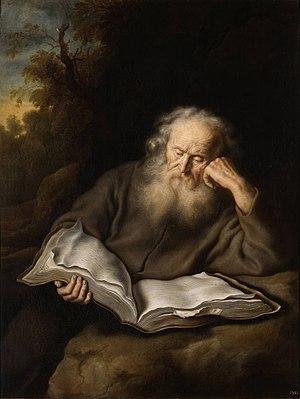
Voici une liste de peintres qui sont nés et/ou étaient principalement actifs aux Pays-Bas. Pour les artistes nés et actifs dans le Sud des Pays-Bas méridionaux, consultez la Liste des peintres Flamands. Les artistes sont triés par siècle puis par nom de famille. En général, les artistes inclus sont mentionnés sur le site web l'ArtCyclopedia, dans le Grove Dictionary of Art, dont les tableaux se vendent régulièrement à plus de 20 000 $ aux enchères. Les peintres actifs sont donc sous-représentés, alors que plus de la moitié des artistes sont des peintres baroques du XVIIᵉ siècle, ce qui correspond à peu près à l'âge d'or hollandais. Les noms d'artistes plus âgés ont souvent différentes orthographes; l'orthographe préférée est utilisée telle qu'elle figure dans la base de données du Rijksbureau voor Kunsthistorische Documentatie, mais plusieurs peintres sont répertoriés deux fois lorsque leurs noms alternatifs communs sont alphabétiquement éloignés.